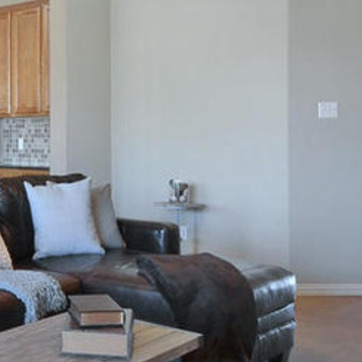
Material: metal